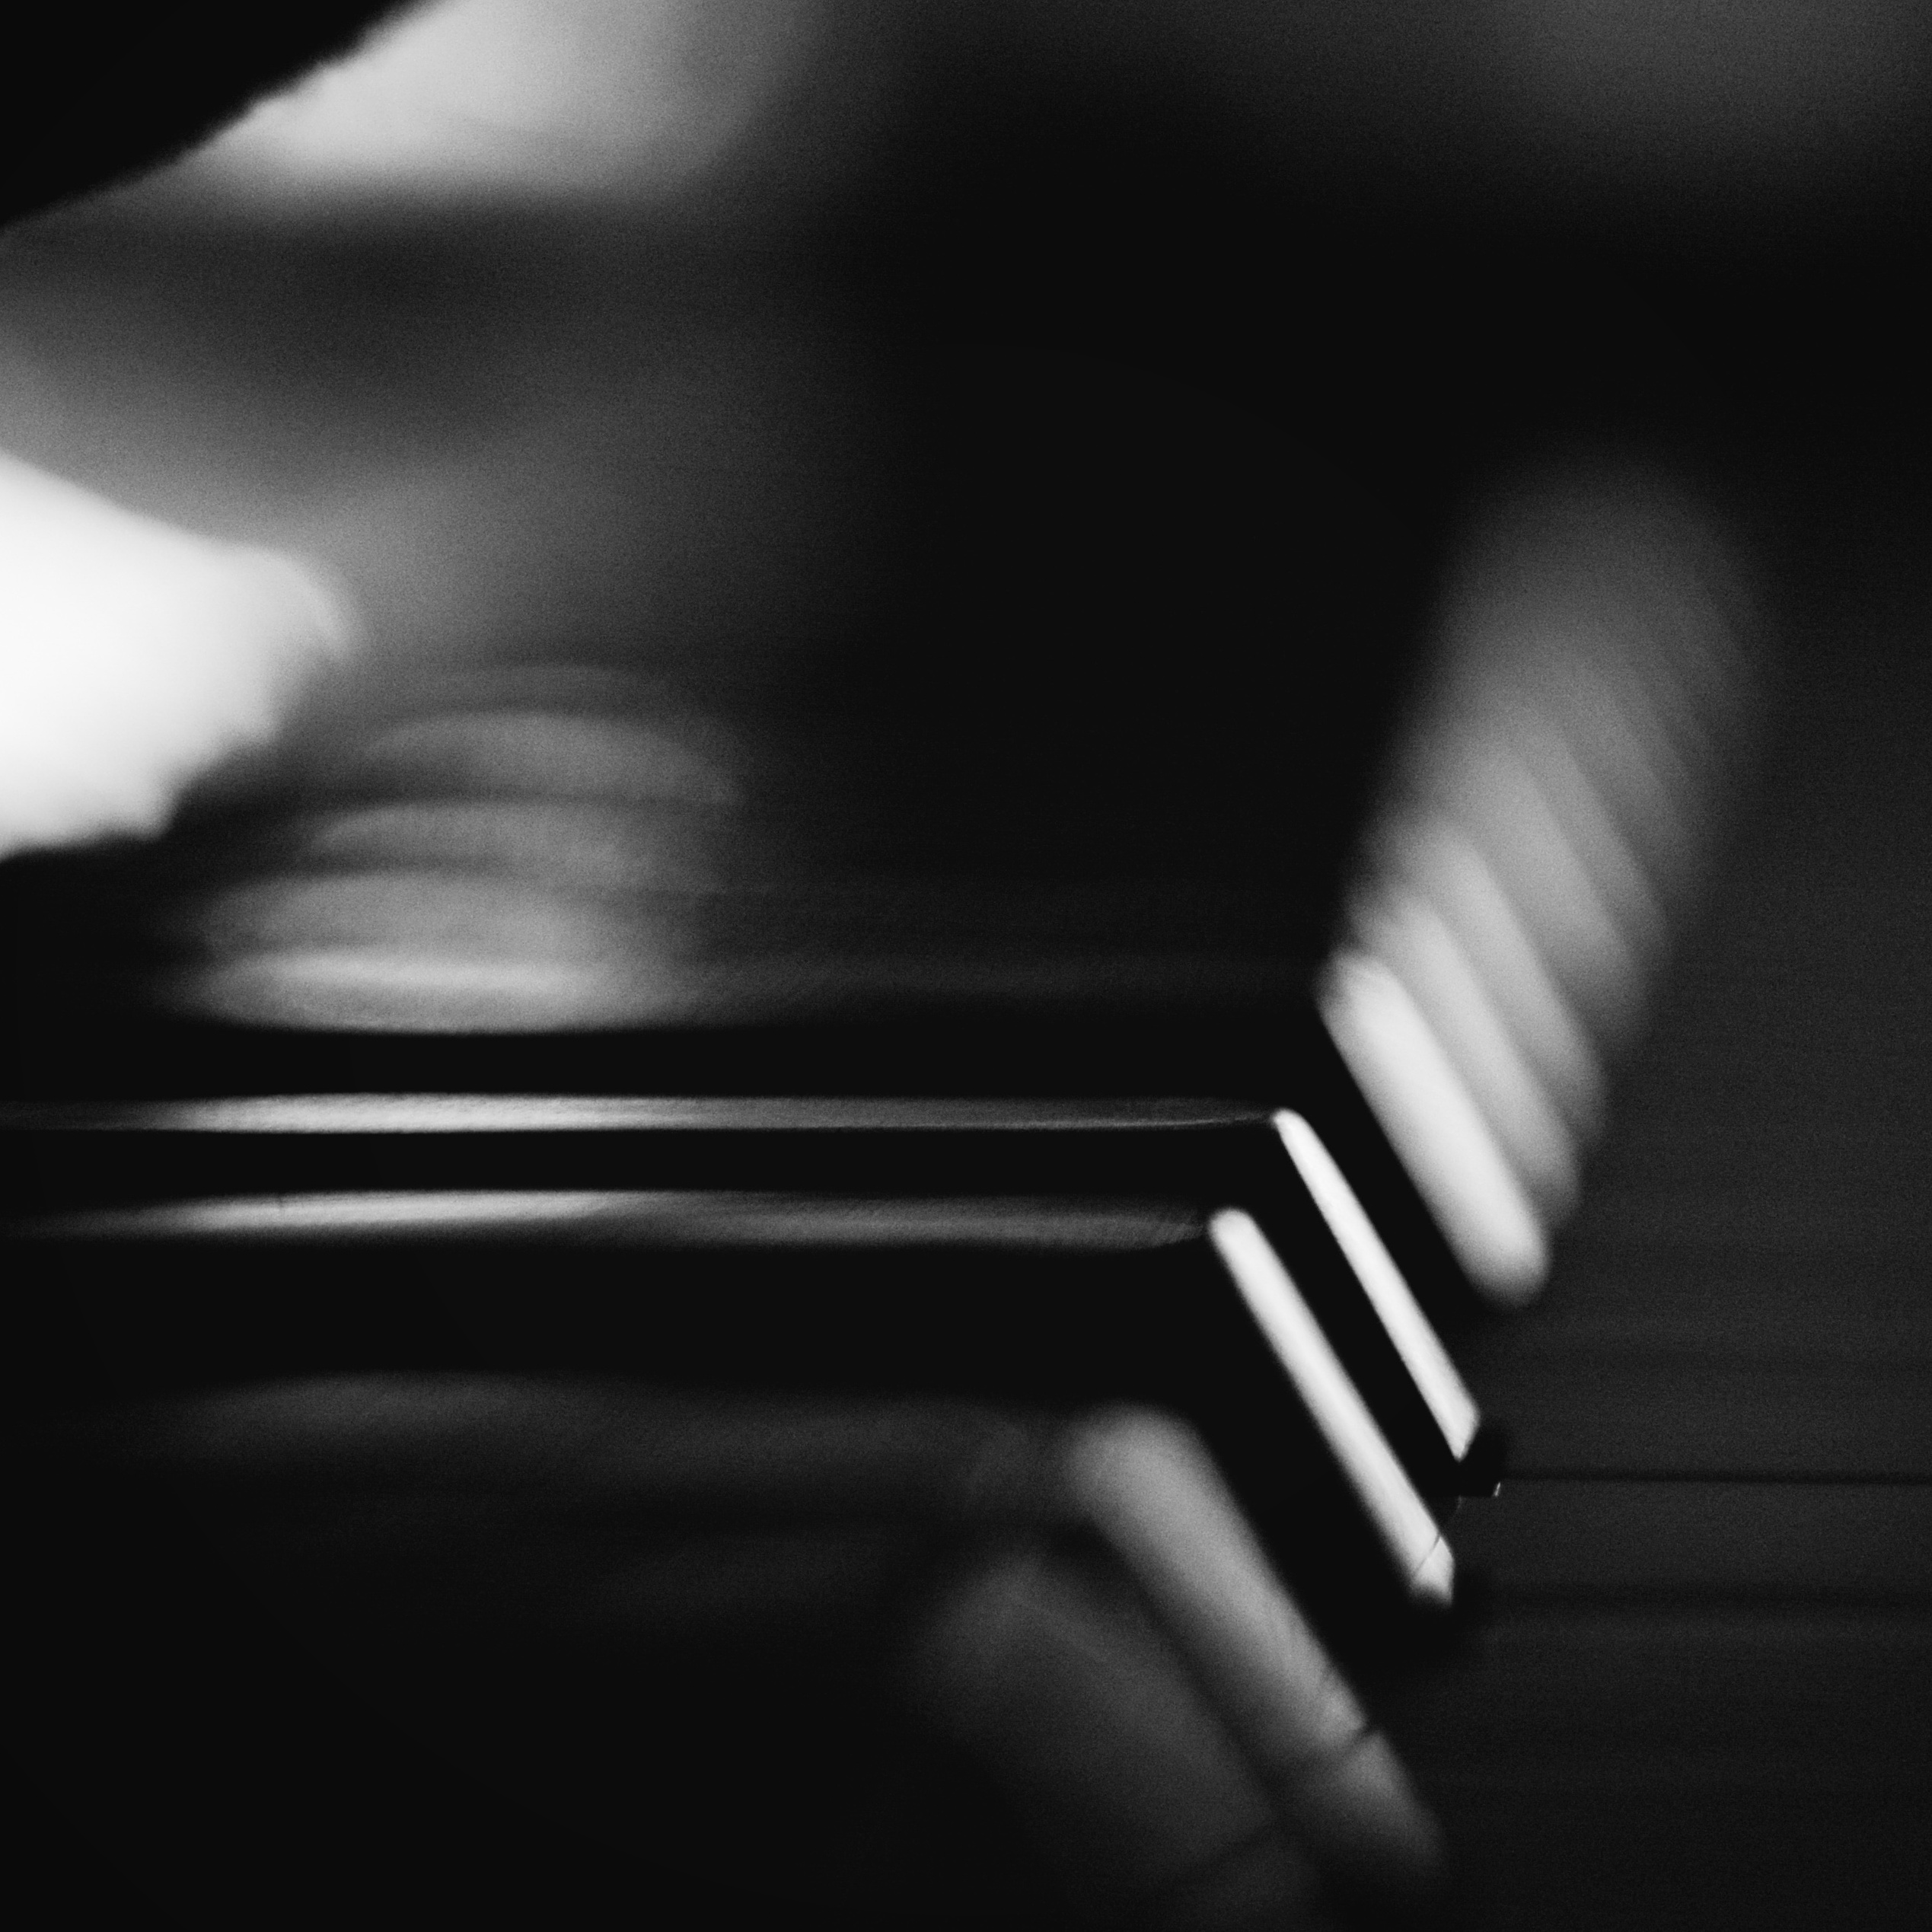
black, white, black and white, monochrome, light, monochrome photography, still life photography, hand, photography, darkness, finger, technology, electronic device, stock photography, shadow, musician, piano, style, Tints and shades